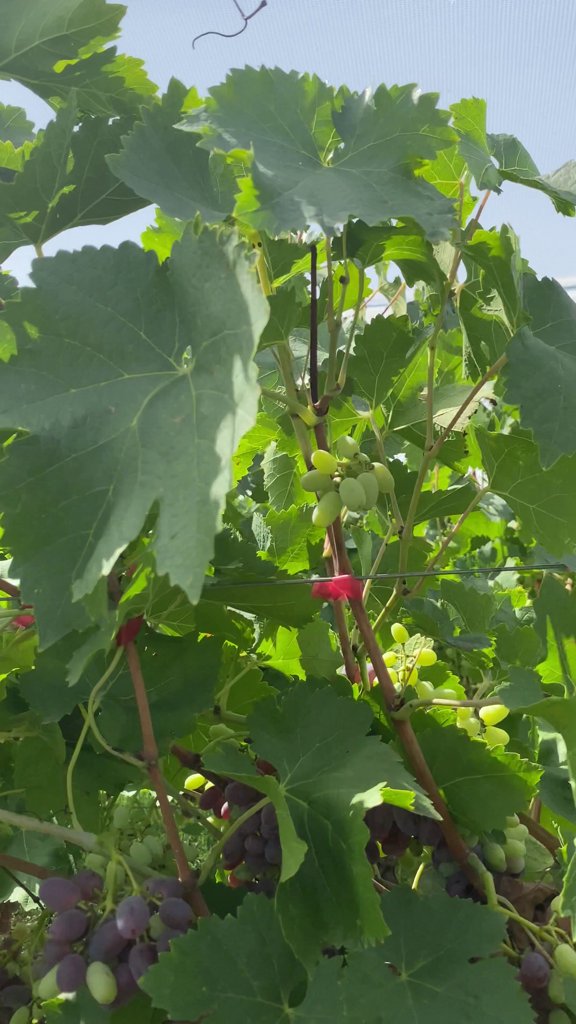
Berries visible: 78
Grape clusters: 6